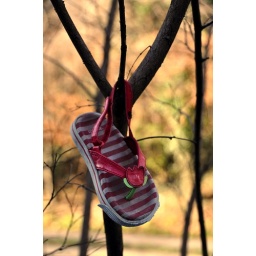
A child's lost shoe hanging from a tree in the Georgetown section of Washington, DC.